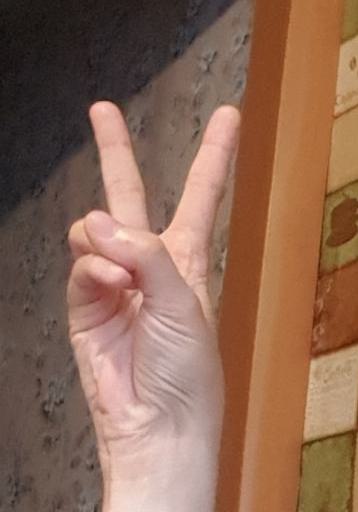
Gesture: peace